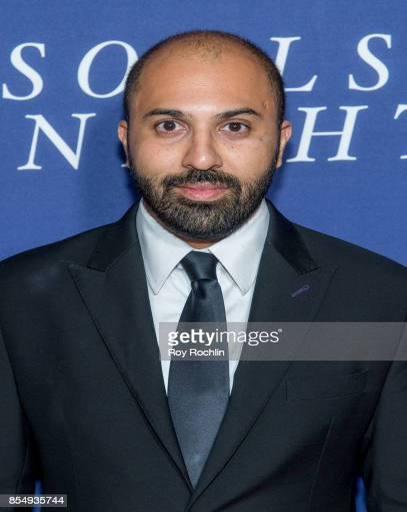
scriptwriter attends production company hosts the premiere